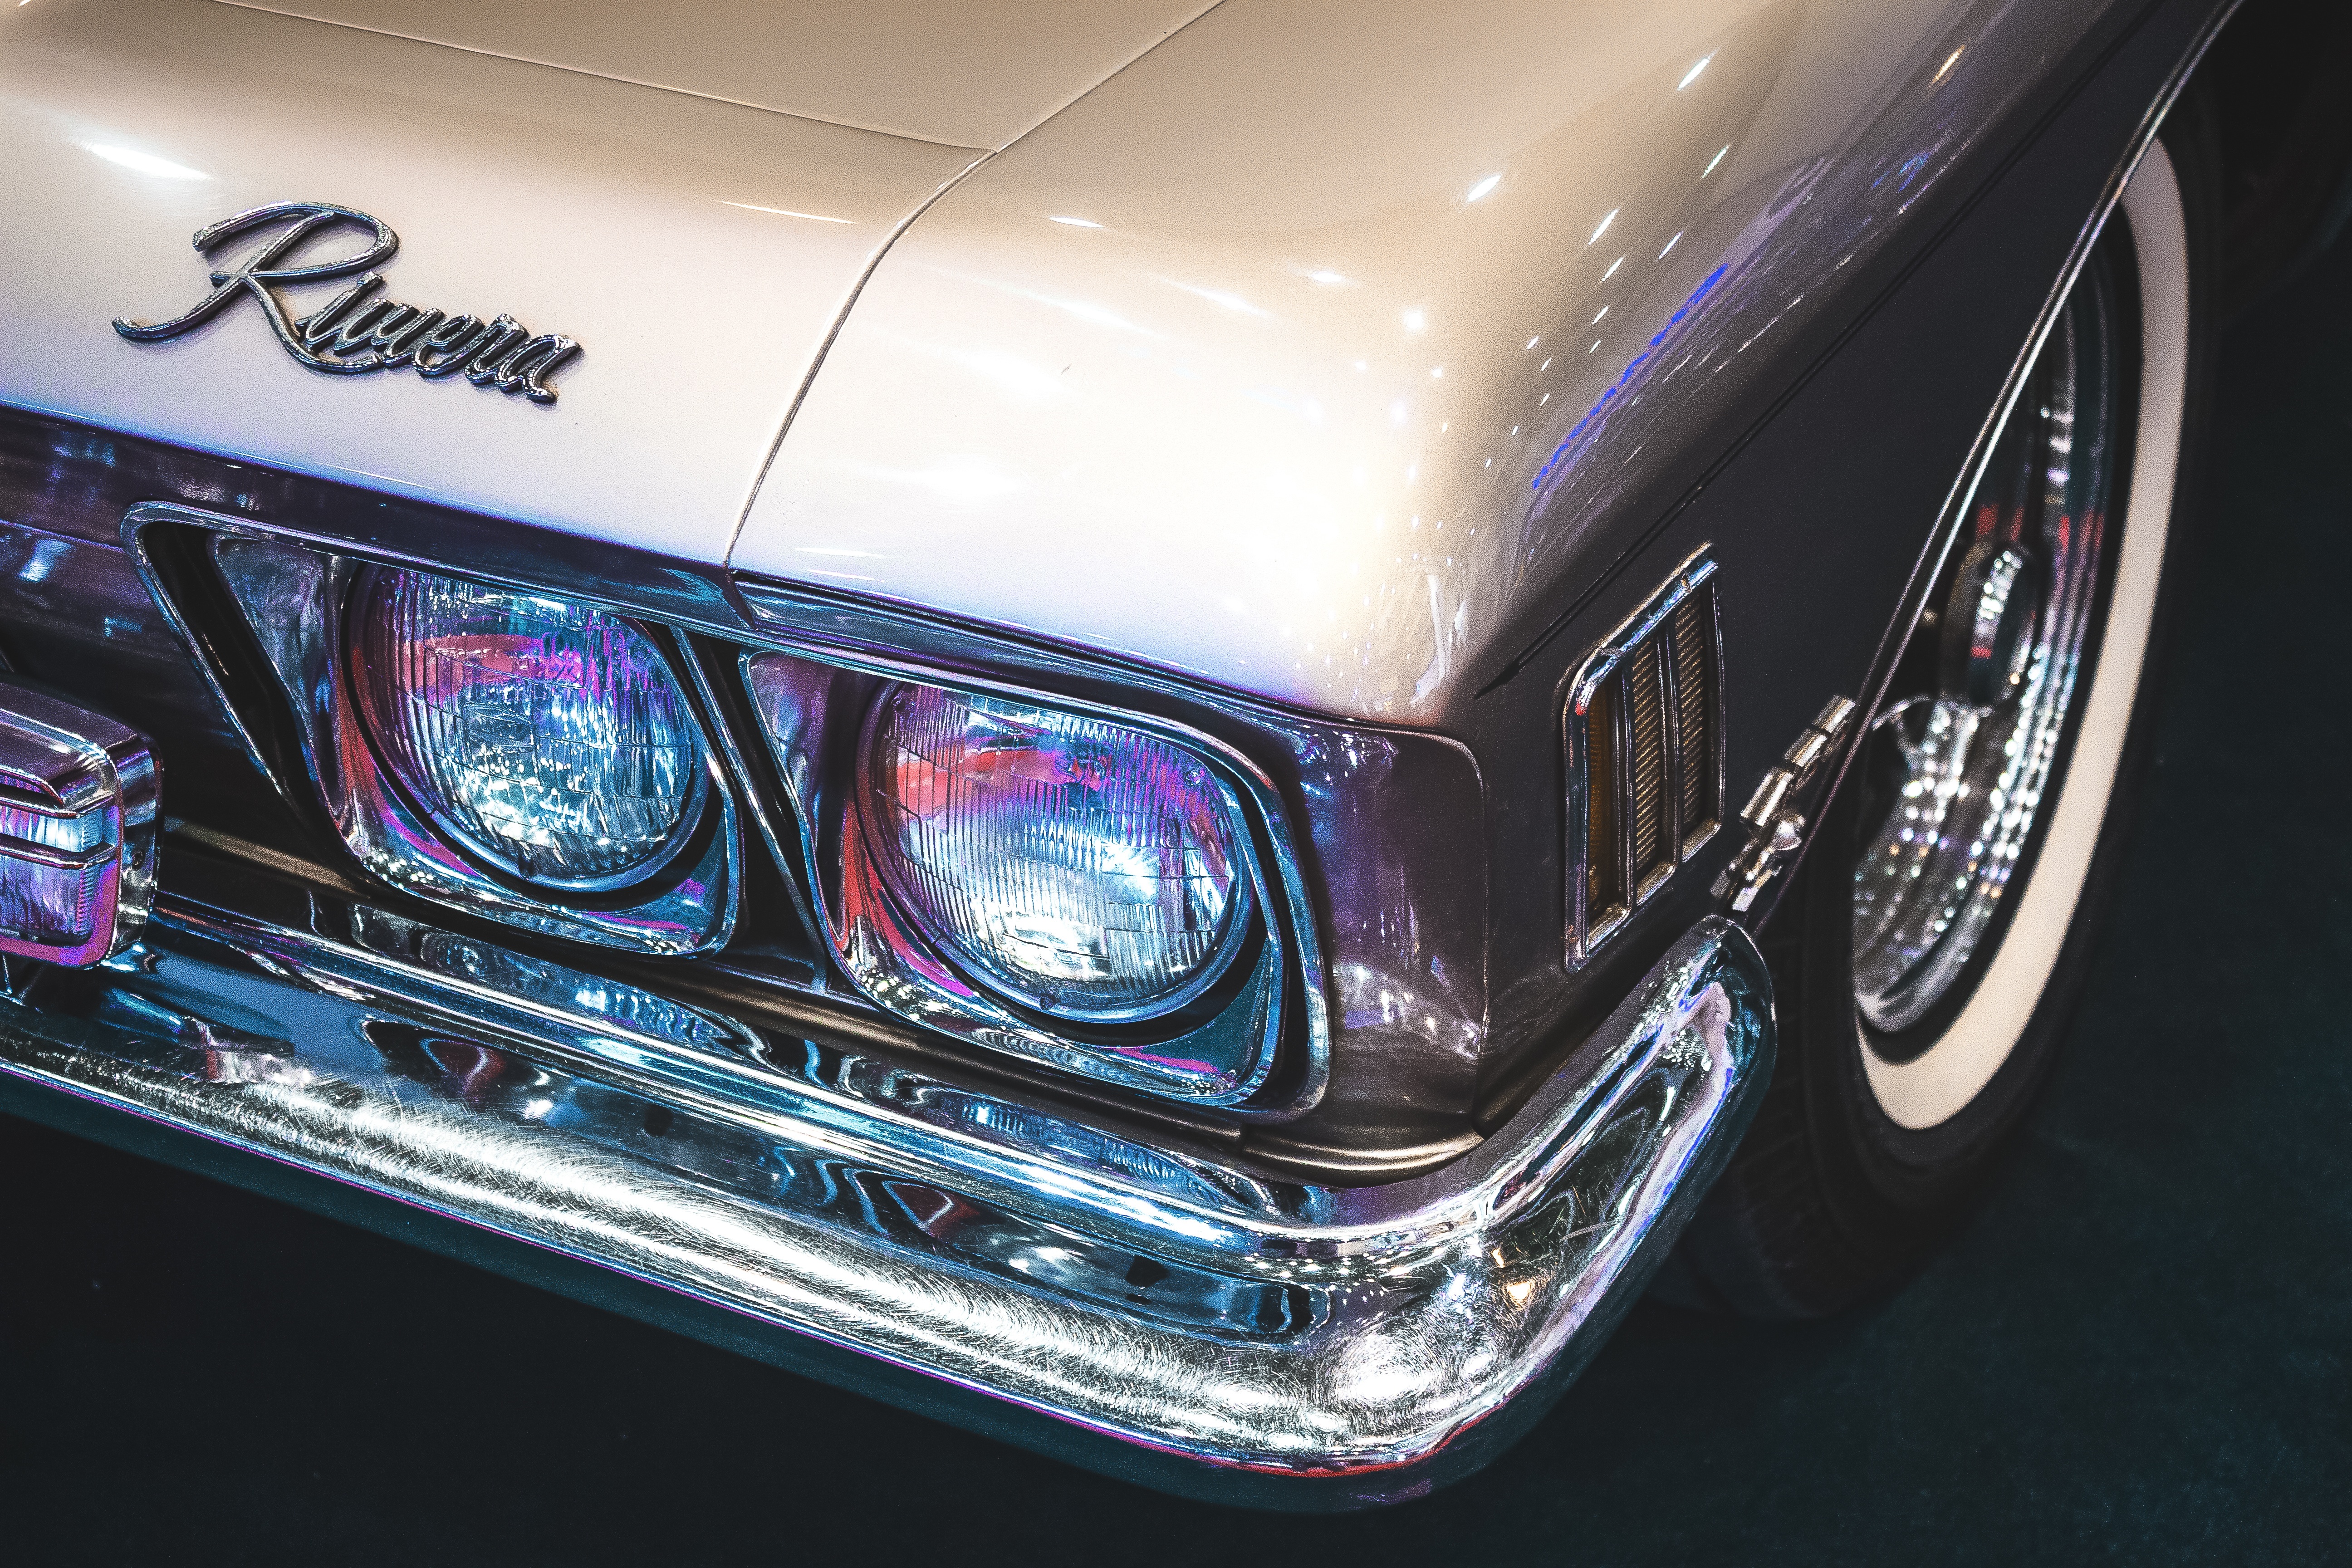
car, vintage, wheel, vehicle, metal, headlight, vintage car, bumper, muscle car, chrome, sedan, convertible, model car, auto show, land vehicle, automobile make, automotive exterior, automotive design, luxury vehicle, executive car, full size car